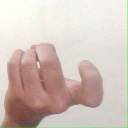
अक्षर: ज